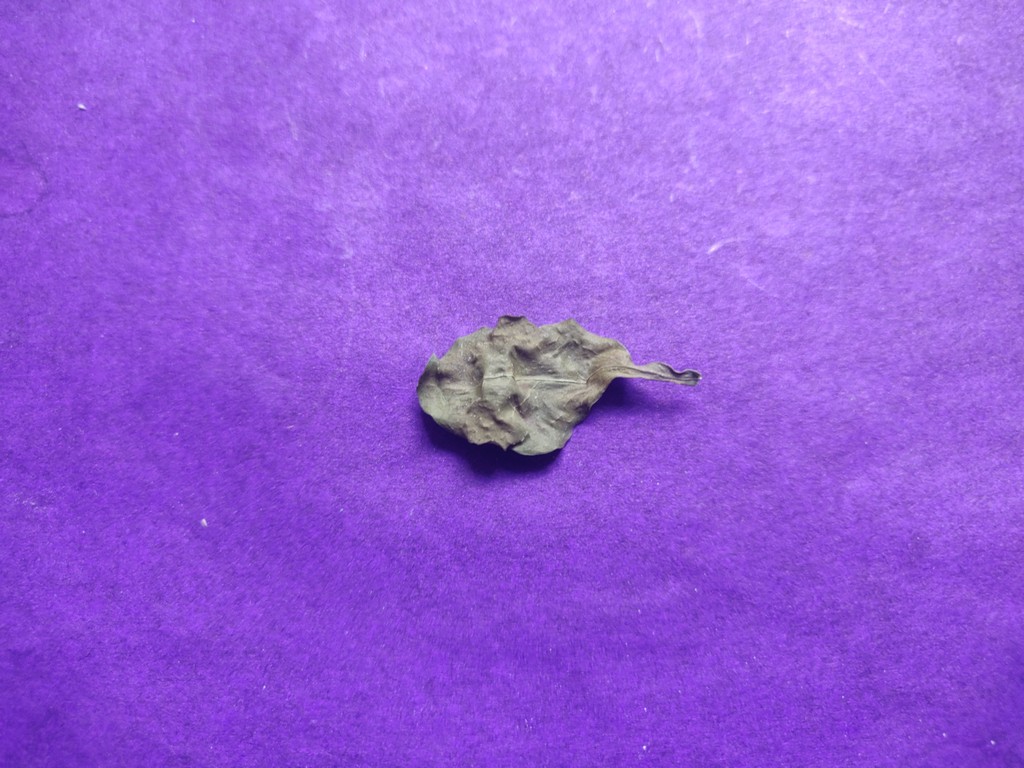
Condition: Dried
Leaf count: single
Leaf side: unknown